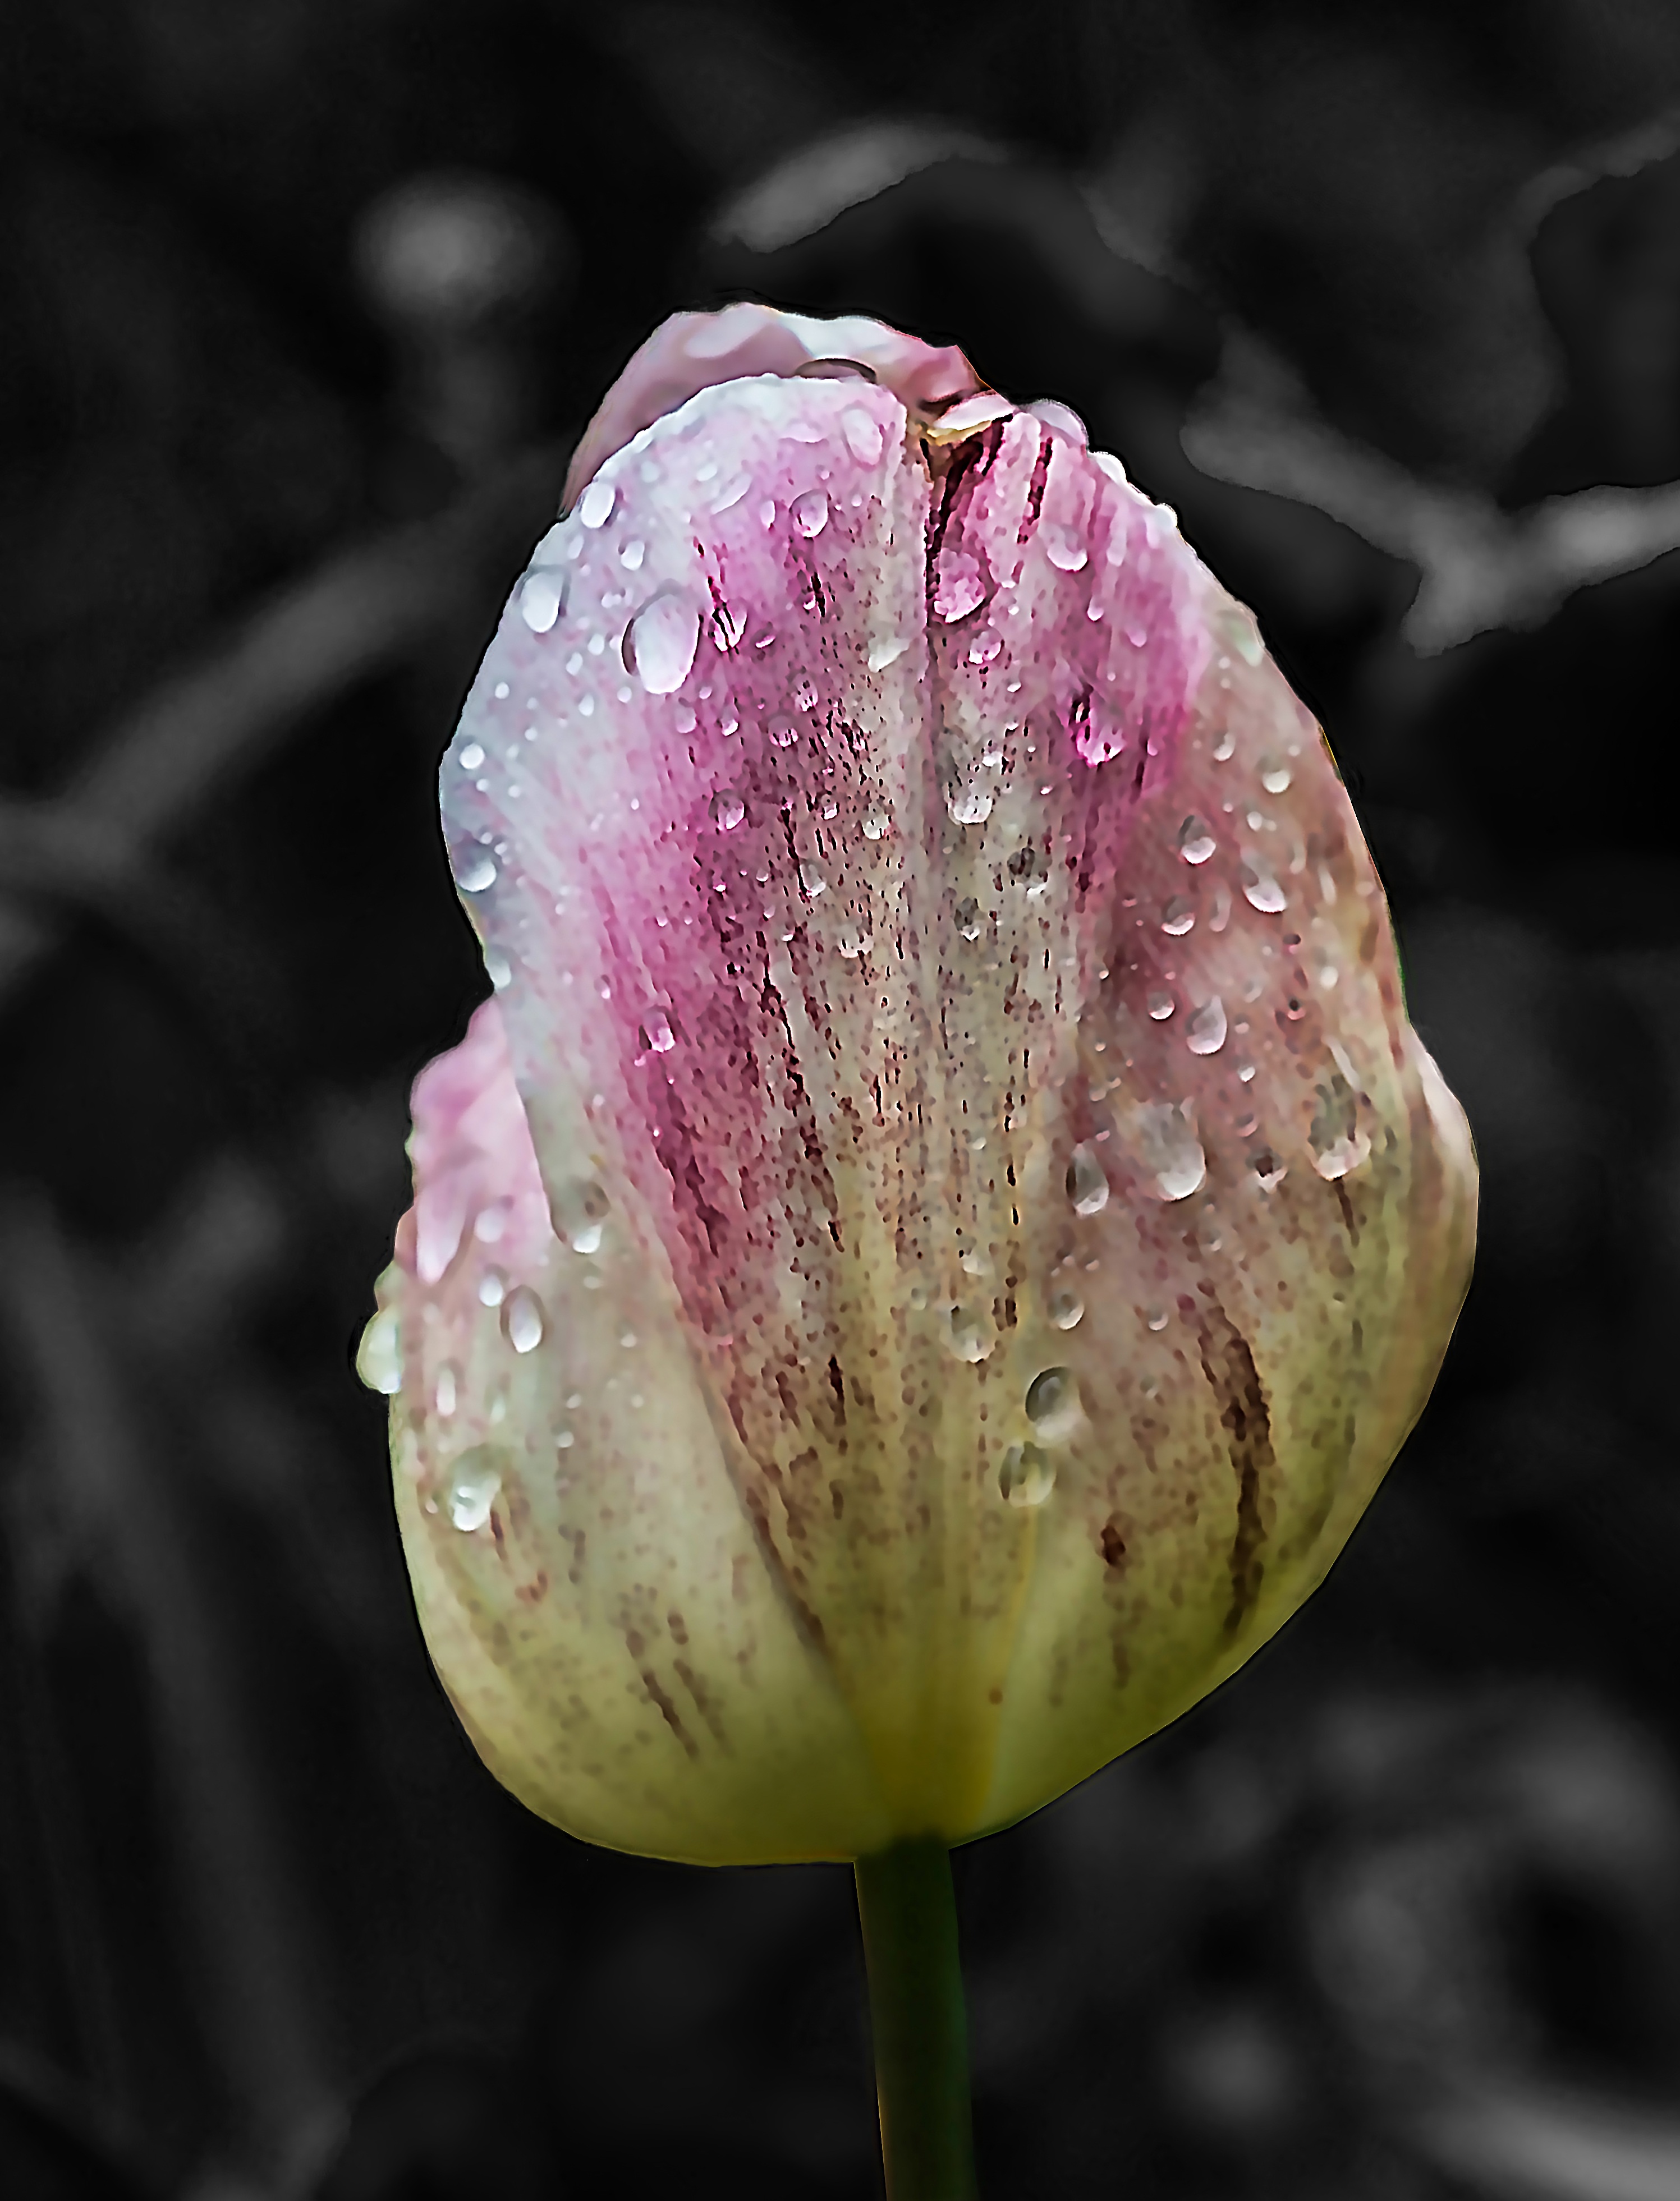
nature, blossom, plant, photography, leaf, flower, petal, tulip, spring, color, natural, botany, colorful, close, flora, flowers, close up, bud, macro photography, flowering plant, lily family, plant stem, land plant, calochortus